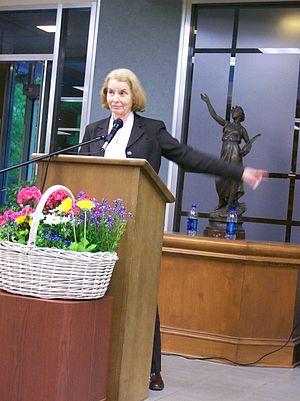
Ellen Gilchrist, née le 20 février 1935 à Vicksburg, dans l'État du Mississippi, est une écrivain américaine.